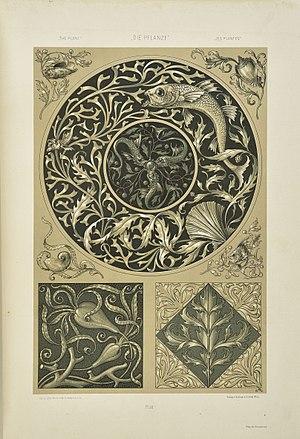
Anton Seder, planche d’ornement parue dans Die Pflanze in Kunst und Gewerbe, Vienne, Gerlach &amp
La Bibliothèque des Musées de Strasbourg est une bibliothèque d'art et d'histoire rattachée aux Musées de la Ville de Strasbourg. Créée en 1877, elle conserve plus de 140.000 volumes et est dotée d'un fonds patrimonial exceptionnel. Les domaines des arts décoratifs et de l’illustration au XIXᵉ siècle, des avant-gardes historiques, de l'histoire culturelle d'Alsace et du livre d'artiste en constituent les points forts.